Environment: lab
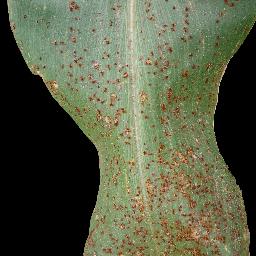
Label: common_rust